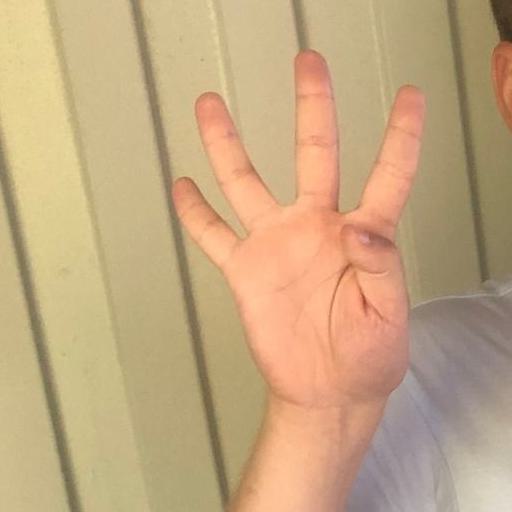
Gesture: four